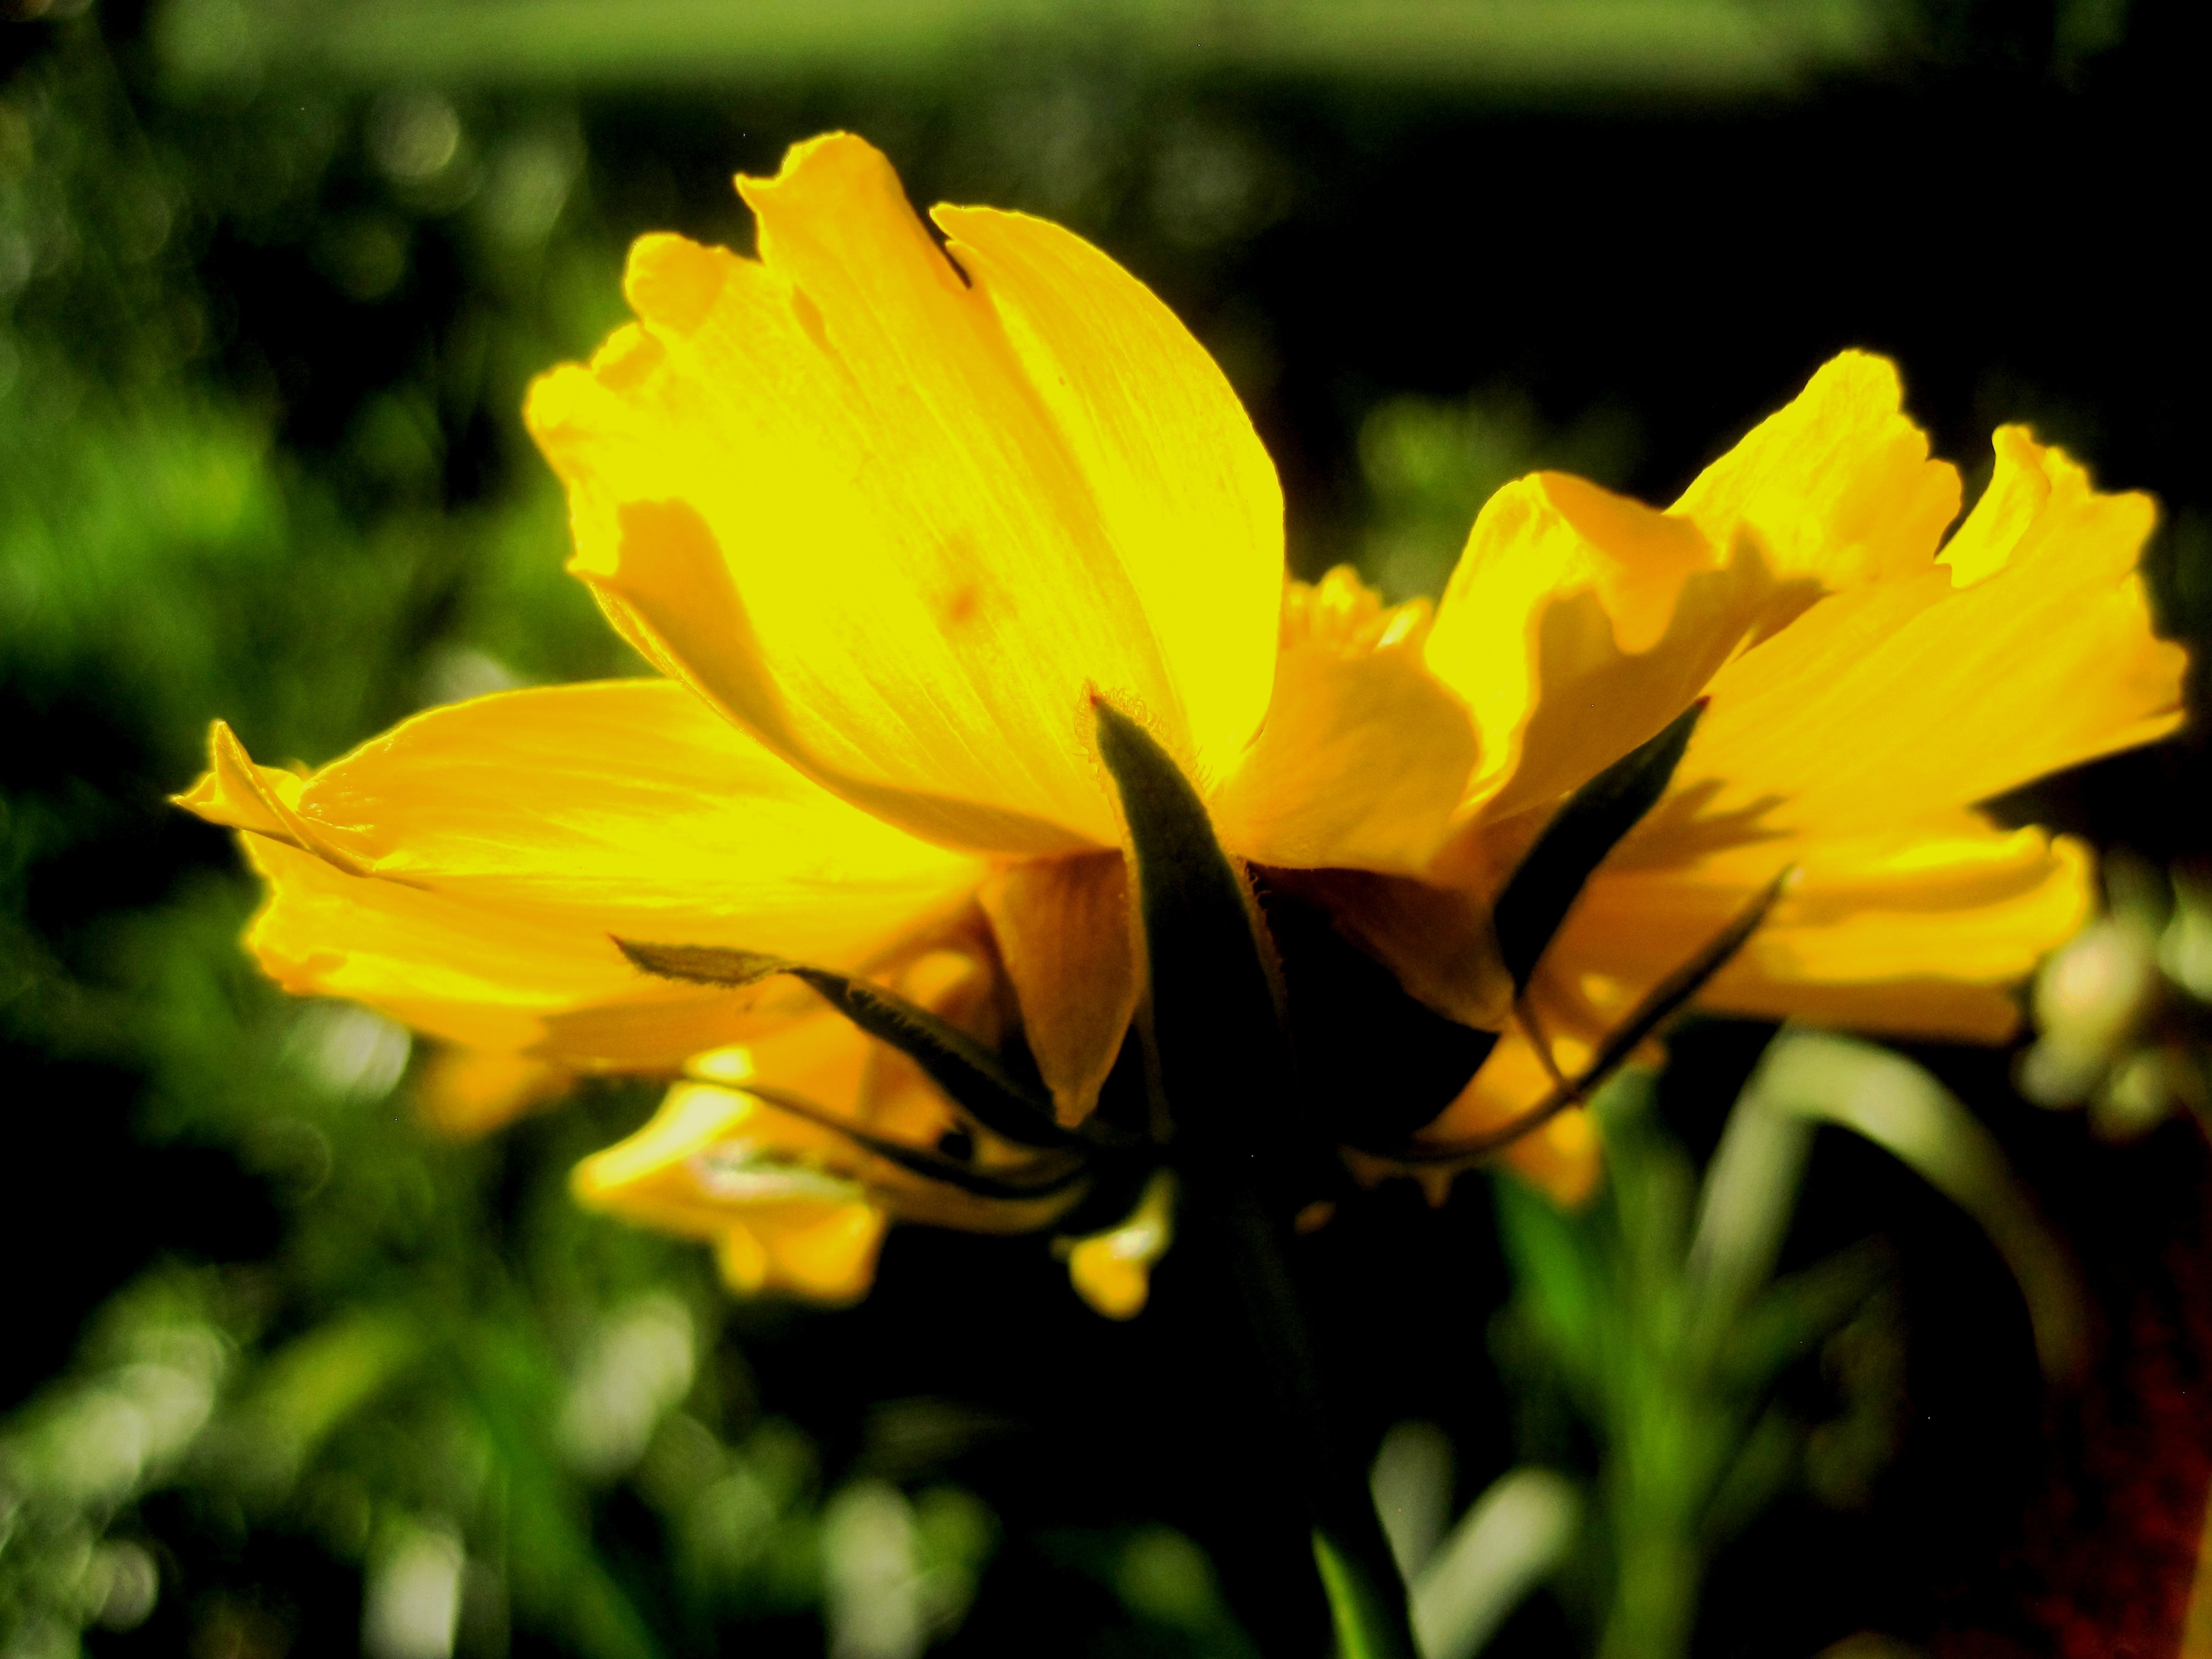
nature, plant, photography, sunlight, flower, petal, bloom, daisy, botany, yellow, flora, wildflower, close up, bright, backlit, luminous, macro photography, flowering plant, daisy family, land plant